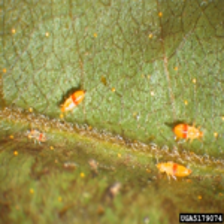
Label: thrips_disease